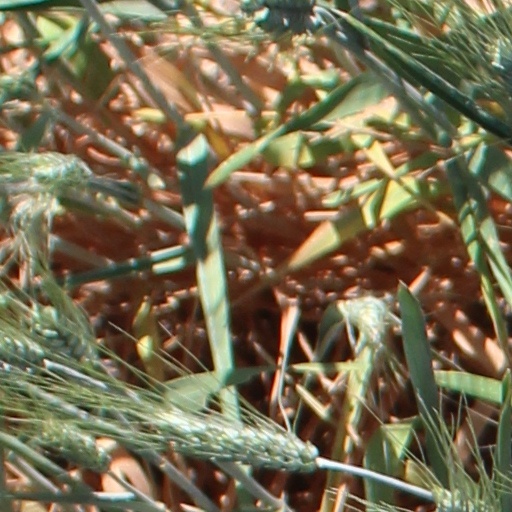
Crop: wheat